List of Neon Genesis Evangelion chapters

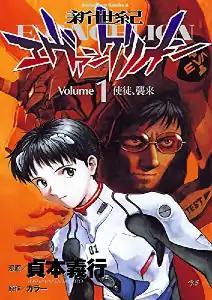
Cover of the first "tankōbon" volume of the "Neon Genesis Evangelion" manga

Several manga series have been developed based on the "Neon Genesis Evangelion" anime series created by Gainax. While the first manga is a direct adaptation of the anime series, the following ones are spin-off series with several differences.